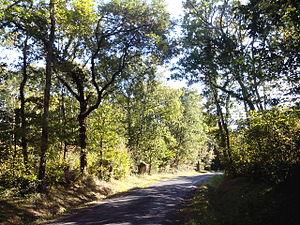
Le bois de l'Euse à Breuillet
Breuillet est une commune du Sud-Ouest de la France, située dans le département de la Charente-Maritime et la région Nouvelle-Aquitaine. Ses habitants sont appelés les Breuilletons et les Breuilletonnes.